Maputo

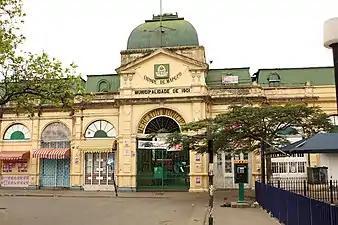
Municipal Market of Maputo

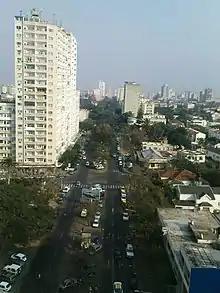
24 de Julho Avenue, Maputo in 2008

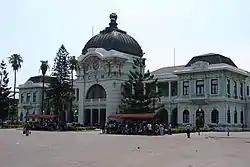
The Maputo Railway Station, an example of colonial architecture

The central area of Maputo is a planned city with square blocks and wide avenues, with Portuguese traces and their typical architecture of the 1970s. After the Carnation Revolution (1974) military coup in Lisbon, Portuguese refugees fled in massive numbers close to the date of independence (1975), and the resultant lack of skills and capital, in the context of a fierce civil war and government mismanagement, contributed to its state of dereliction in the years following these events.